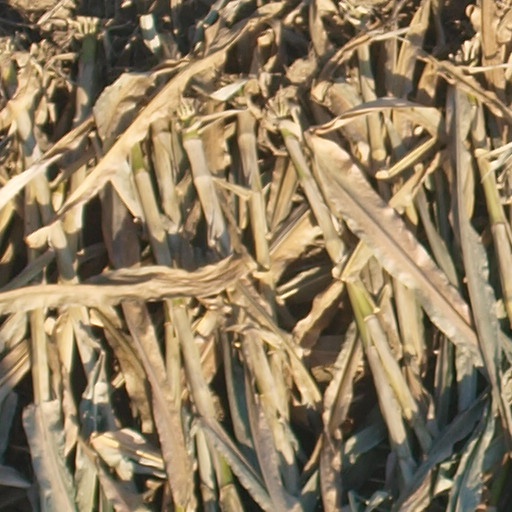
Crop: maize; corn